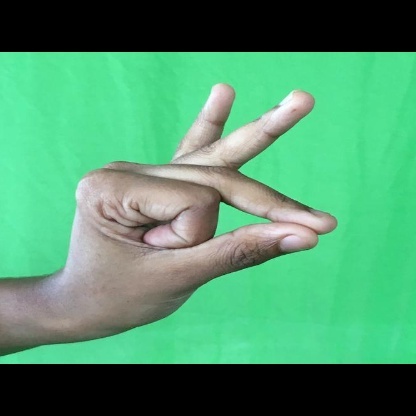
Mudra: Bramaram